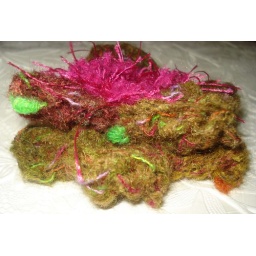
Moss-like yarn with pink novelty yarn. This pin now has a lovely home in Scotland. Very fitting, I think!